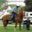
Label: horse